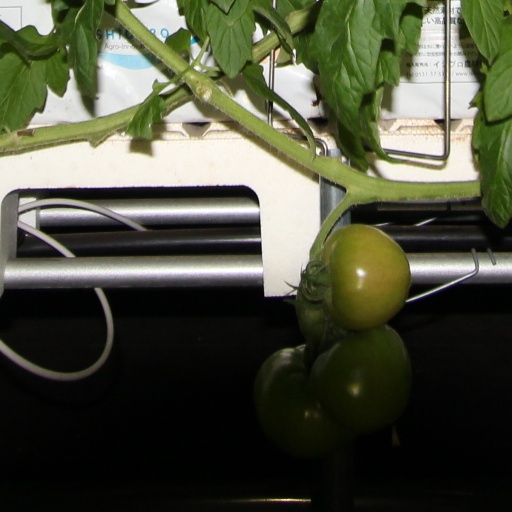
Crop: tomato